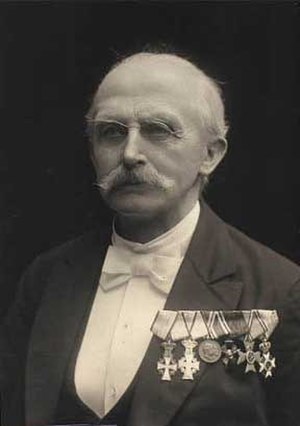
Harald Jastrau
Harald Jastrau